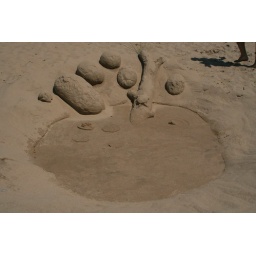
Sand sculptures at a sand sculpture building competition at the beach in Grand Haven.